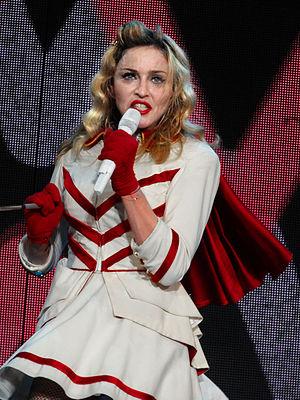
Madonna pendant son concert à Nice du 21 août 2012 dans le cadre de son MDNA Tour.